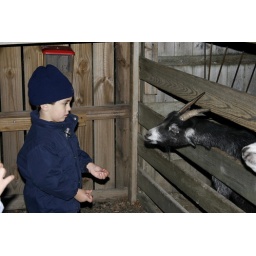
Photo by Colleen Harrigan. A little boy feeds the goats in Champaign at the apple Orchard.